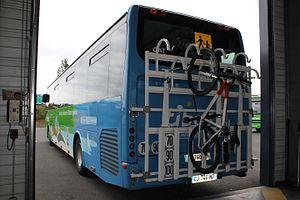
Irisbus Crossway - Ti'Bus porte-vélos
Le réseau Ti'Bus est un ancien service de transport en commun interurbain desservant la plupart des communes du département des Côtes-d'Armor en région Bretagne.